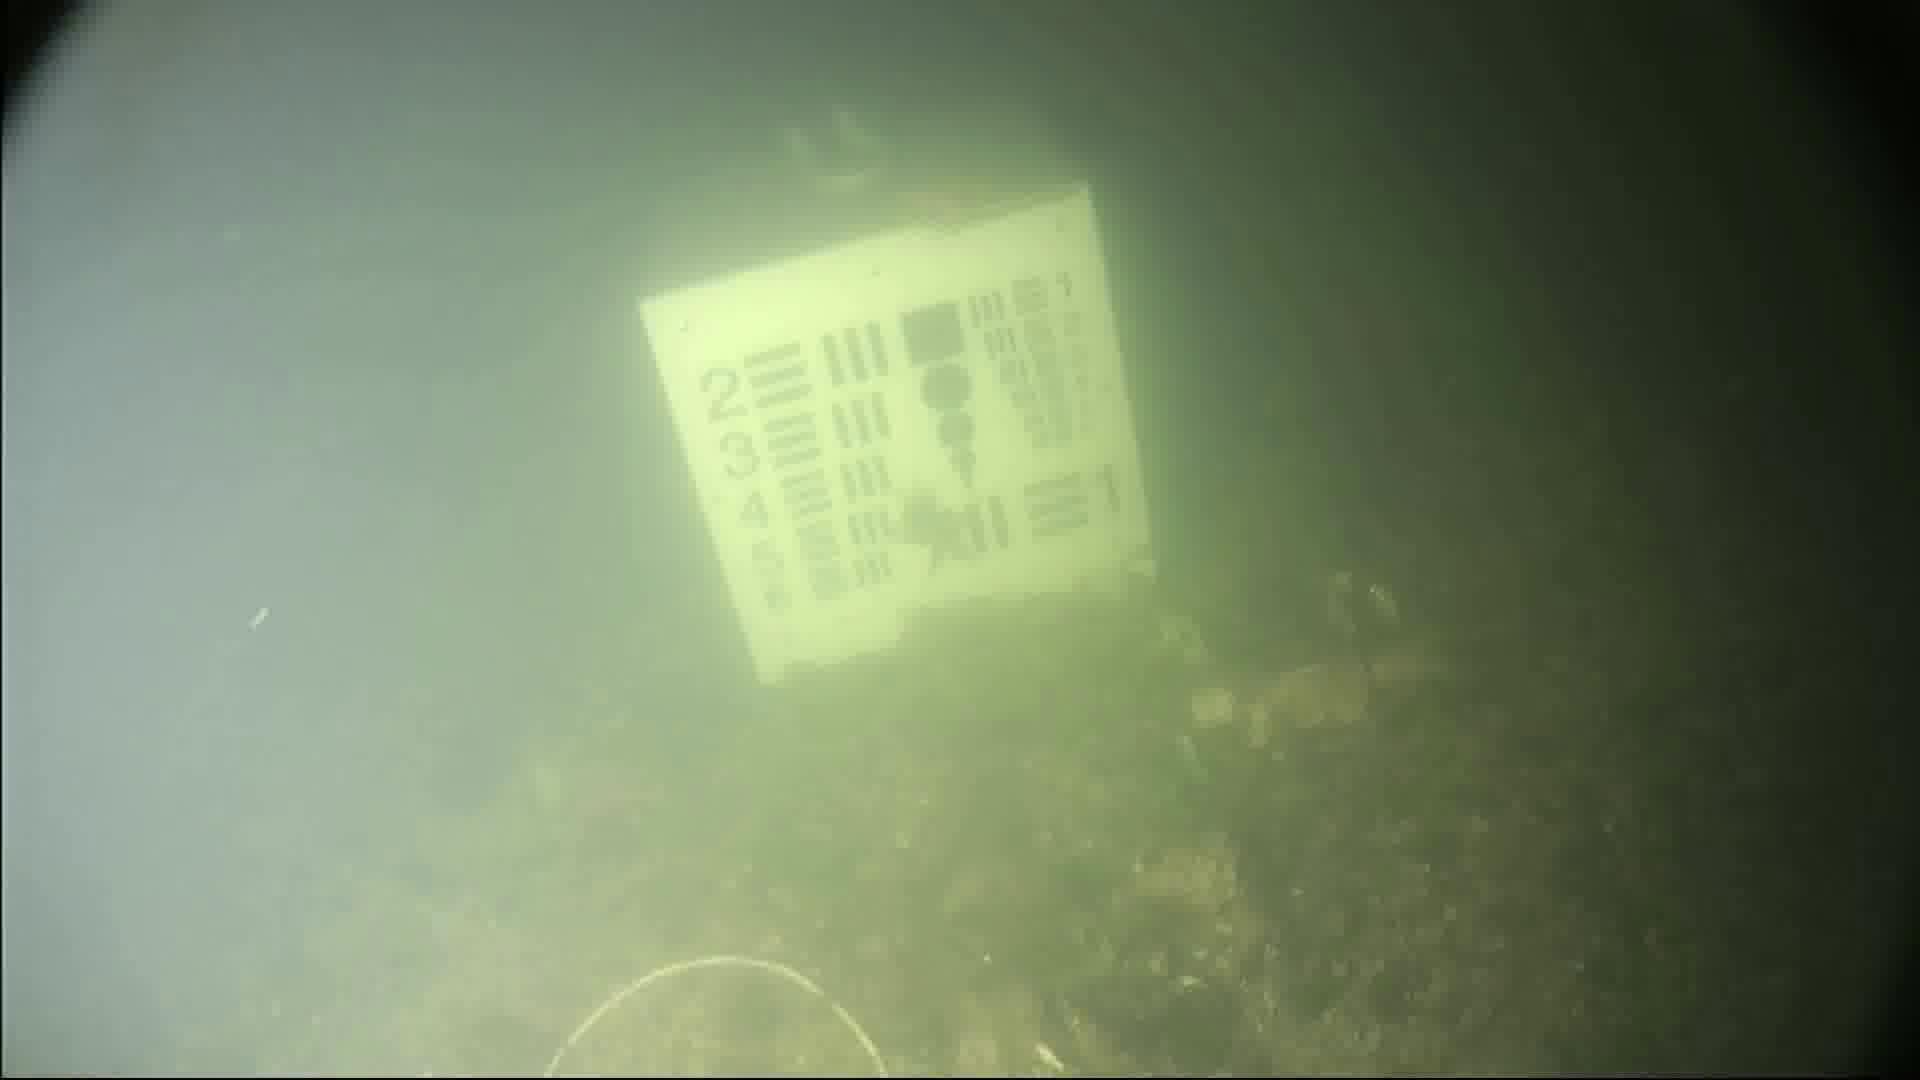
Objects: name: starfish